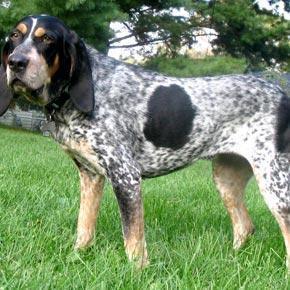
bluetick